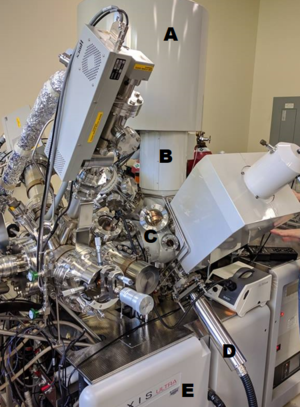
Machine XPS avec certaines composantes
La spectrométrie photoélectronique X, ou spectrométrie de photoélectrons induits par rayons X est une méthode de spectrométrie photoélectronique qui implique la mesure des spectres de photoélectrons induits par des photons de rayon X. Dans une expérience XPS, l'échantillon est bombardé par des rayons X d'une certaine longueur d'onde, ce qui émet un photoélectron qui est par la suite détecté. Les photoélectrons ont des énergies propres à chaque élément, ce qui permet de déterminer la composition de l'échantillon. Pour une analyse qualitative, l'élément doit avoir une concentration plus élevée que 0,1 %, tandis qu'une analyse quantitative peut être effectuée si 5 % de l'élément est présent.